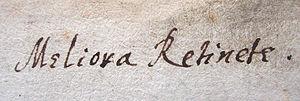
John Evelyn est un écrivain, paysagiste et mémorialiste anglais qui entretint une correspondance suivie avec Samuel Pepys. Son journal constitue un témoignage précieux sur les arts, la culture et la politique du XVIIᵉ siècle : il fut témoin de l'exécution de Charles Iᵉʳ et du trépas d’Oliver Cromwell, de la grande peste de Londres, et du grand incendie de Londres en 1666.